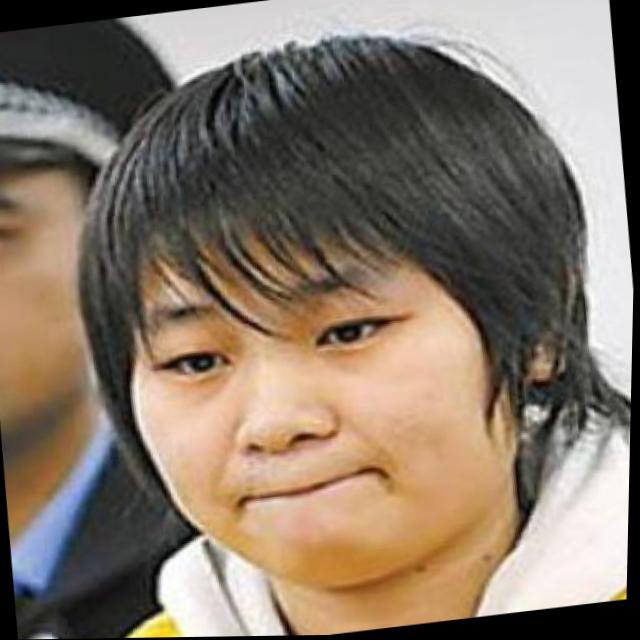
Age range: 13-20